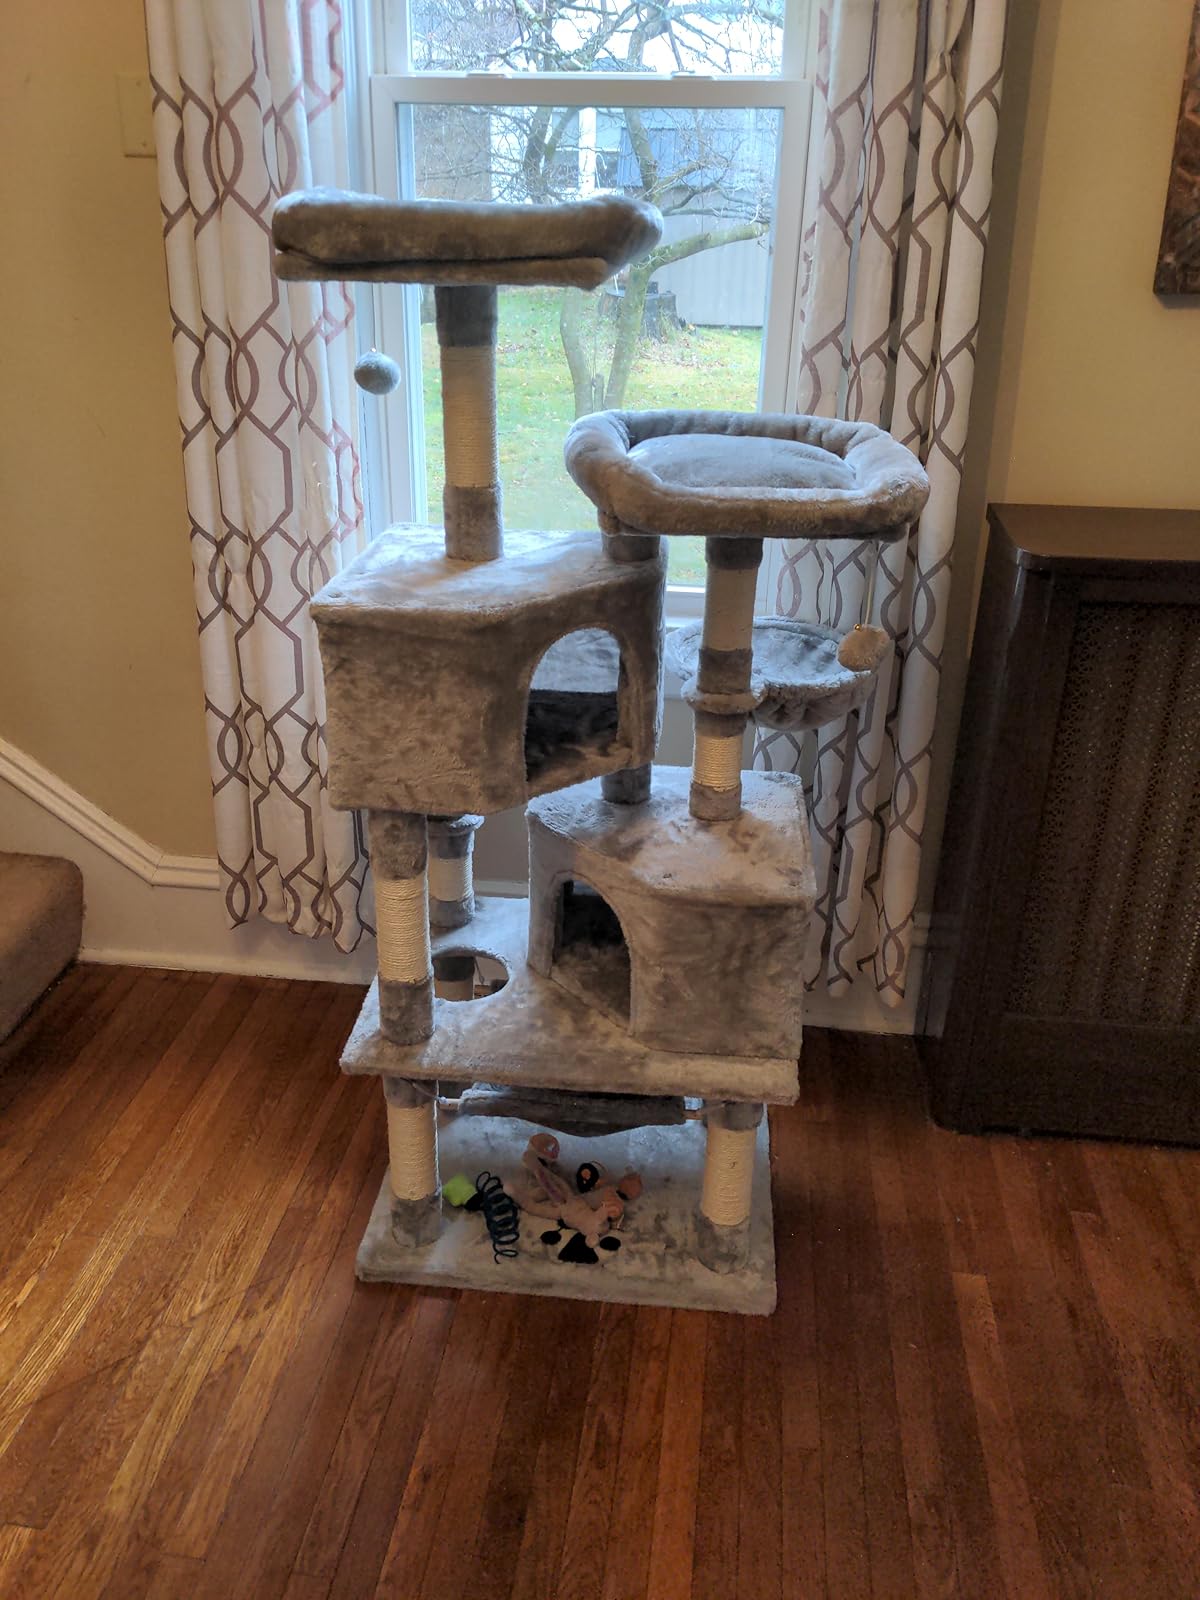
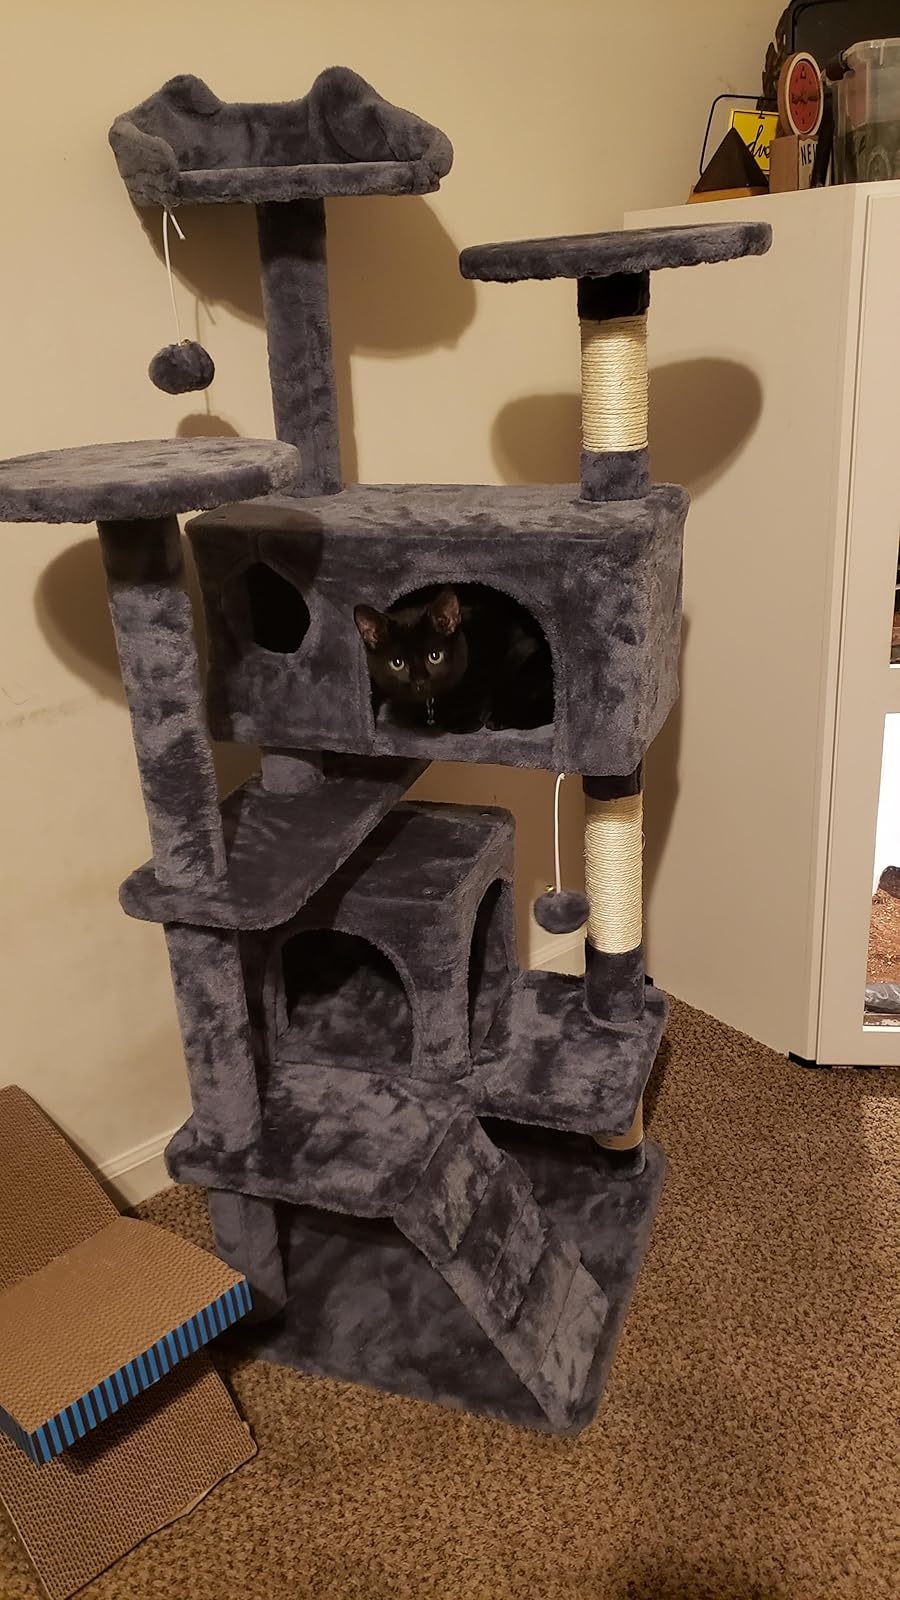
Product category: items_cat tree
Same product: no